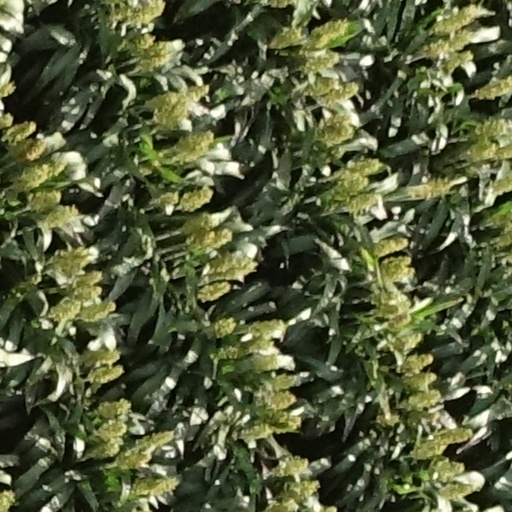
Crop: sorghum